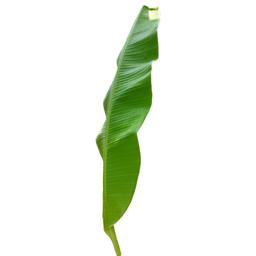
Label: MALBHOG LEAF